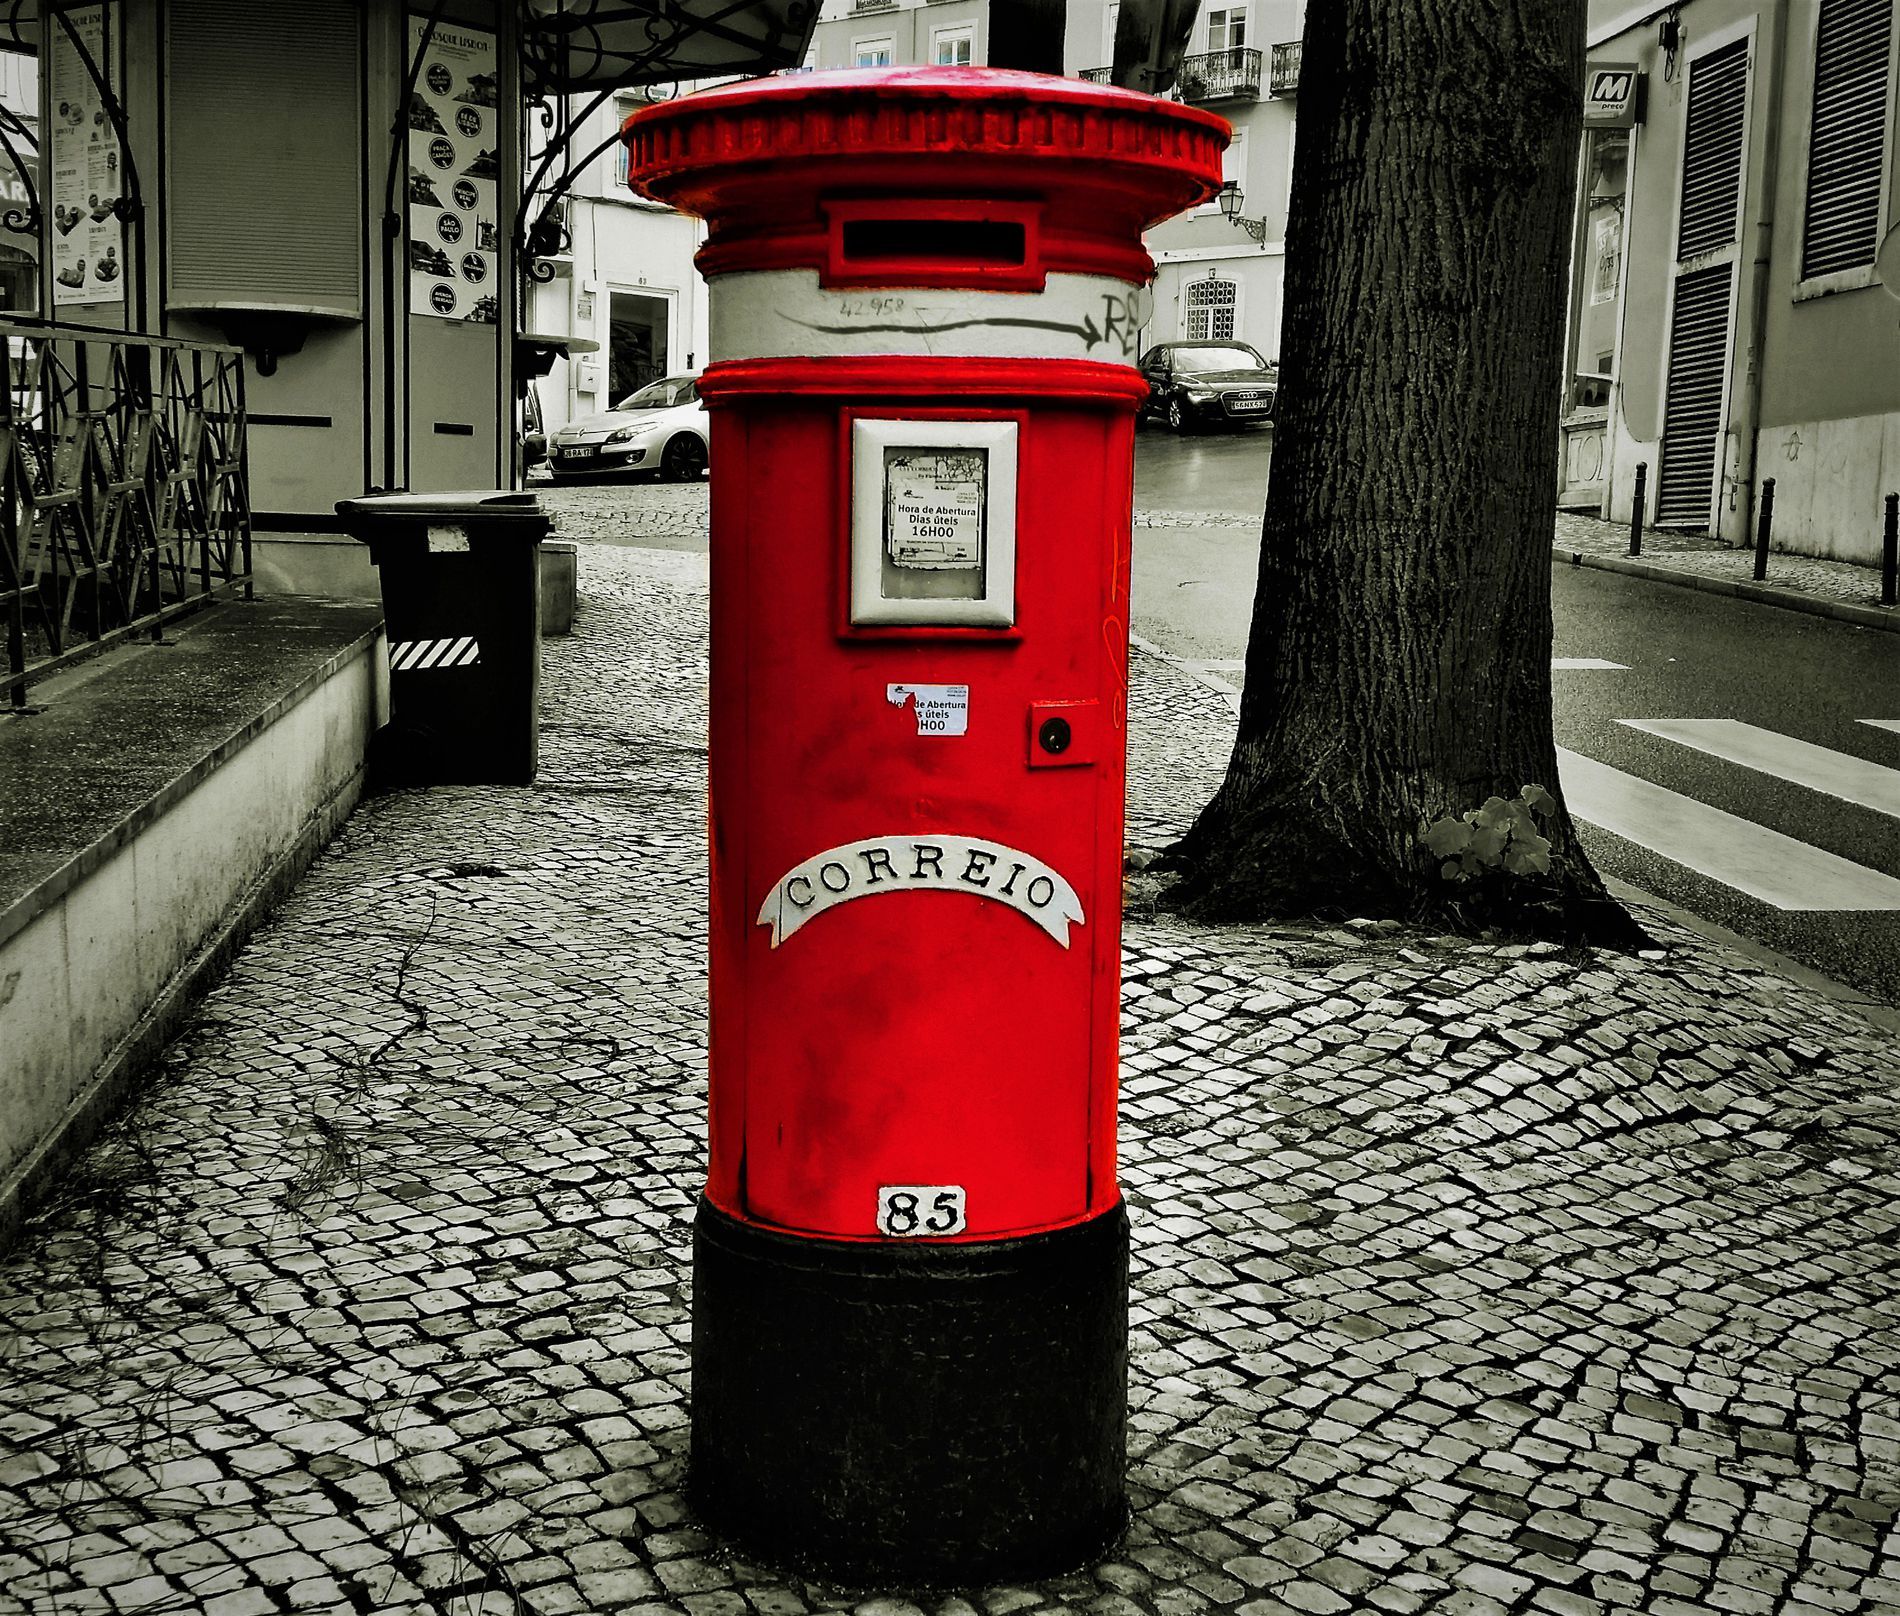
Red Mailbox on a cobblestone road.
A red classsic mailbox as a focal point on a cobblestone pavement near a large tree. The Surroundings include a trash bin, buildings and a quiet road in the background. The entire image is desaturated except for the bright red color of the mailbox.
A shot at eye level and slightly close-up, with a monochrome filter applied to the entire scene except for the main object — a red classic mailbox. The scene features a tree, a trash bin, closed windows, and a silent road. This contrast evokes a feeling of calmness and nostalgia.
Labels: Road, Path, Mailbox, Postbox, Cobblestone, Car, Transportation, Vehicle, Walkway, Trash Bin, Tree, Bollards, Buildings, Pavement, Sign
Camera: samsung SM-G900I
Aperture: F2.2
Exposure: 1/578 sec
ISO: 40
Focal length: 4.8 mm